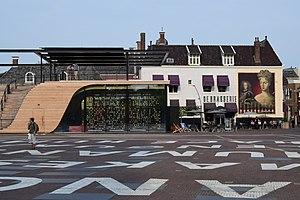
Vue de Leeuwarden en Frise (Pays-Bas).